Reflecting instrument

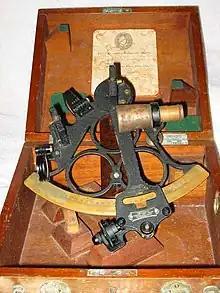
A sextant that has been used for over a half century. This frame shows one standard design – that with three rings. This is one design that has been used to avoid thermal expansion problems while retaining adequate stiffness.

The origin of the sextant is straightforward and not in dispute. Admiral John Campbell, having used Hadley's octant in sea trials of the method of lunar distances, found that it was wanting. The 90° angle subtended by the arc of the instrument was insufficient to measure some of the angular distances required for the method. He suggested that the angle be increased to 120°, yielding the sextant. John Bird made the first such sextant in 1757.